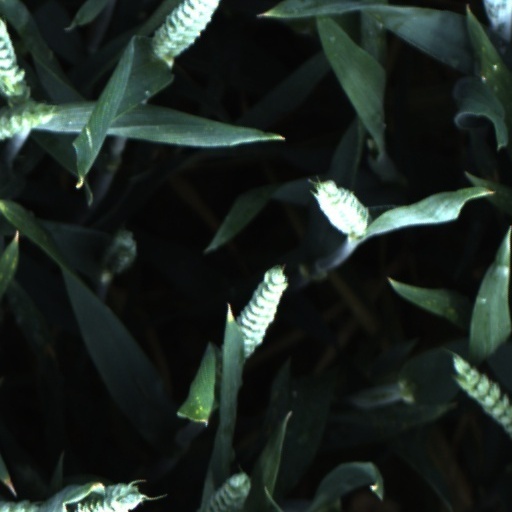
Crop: wheat